Madera Group

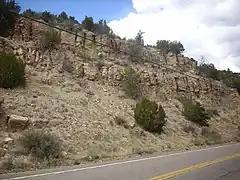
Atrasado Formation north of Jemez Springs, New Mexico

Barry Kues and Katherine Giles have recommended the division of the Madera Group into the Gray Mesa Formation and Atrasado Formation in its western and southern exposures, which extend from the Nacimiento Mountains through the Lucero Uplift to the Los Robles Mountains. For the eastern exposures of the Sandia and Manzano Mountains and Estancia Basin, they recommend division into the Los Moyos Formation and Wild Cow Formation. They recommend abandoning the name Madera Group in the Sangre de Cristo Mountains. More recently, Spencer G. Lucas and coinvestigators have recommended abandoning the names Los Moyos Formation and Wild Cow Formation and using Grey Mesa Formation and Atrasado Formation throughout the Madera Group.